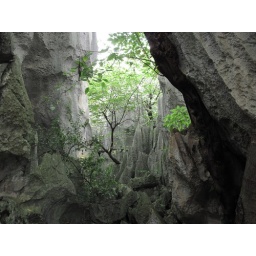
A tree in the middle of stone trees - Shilin (Stone forest)